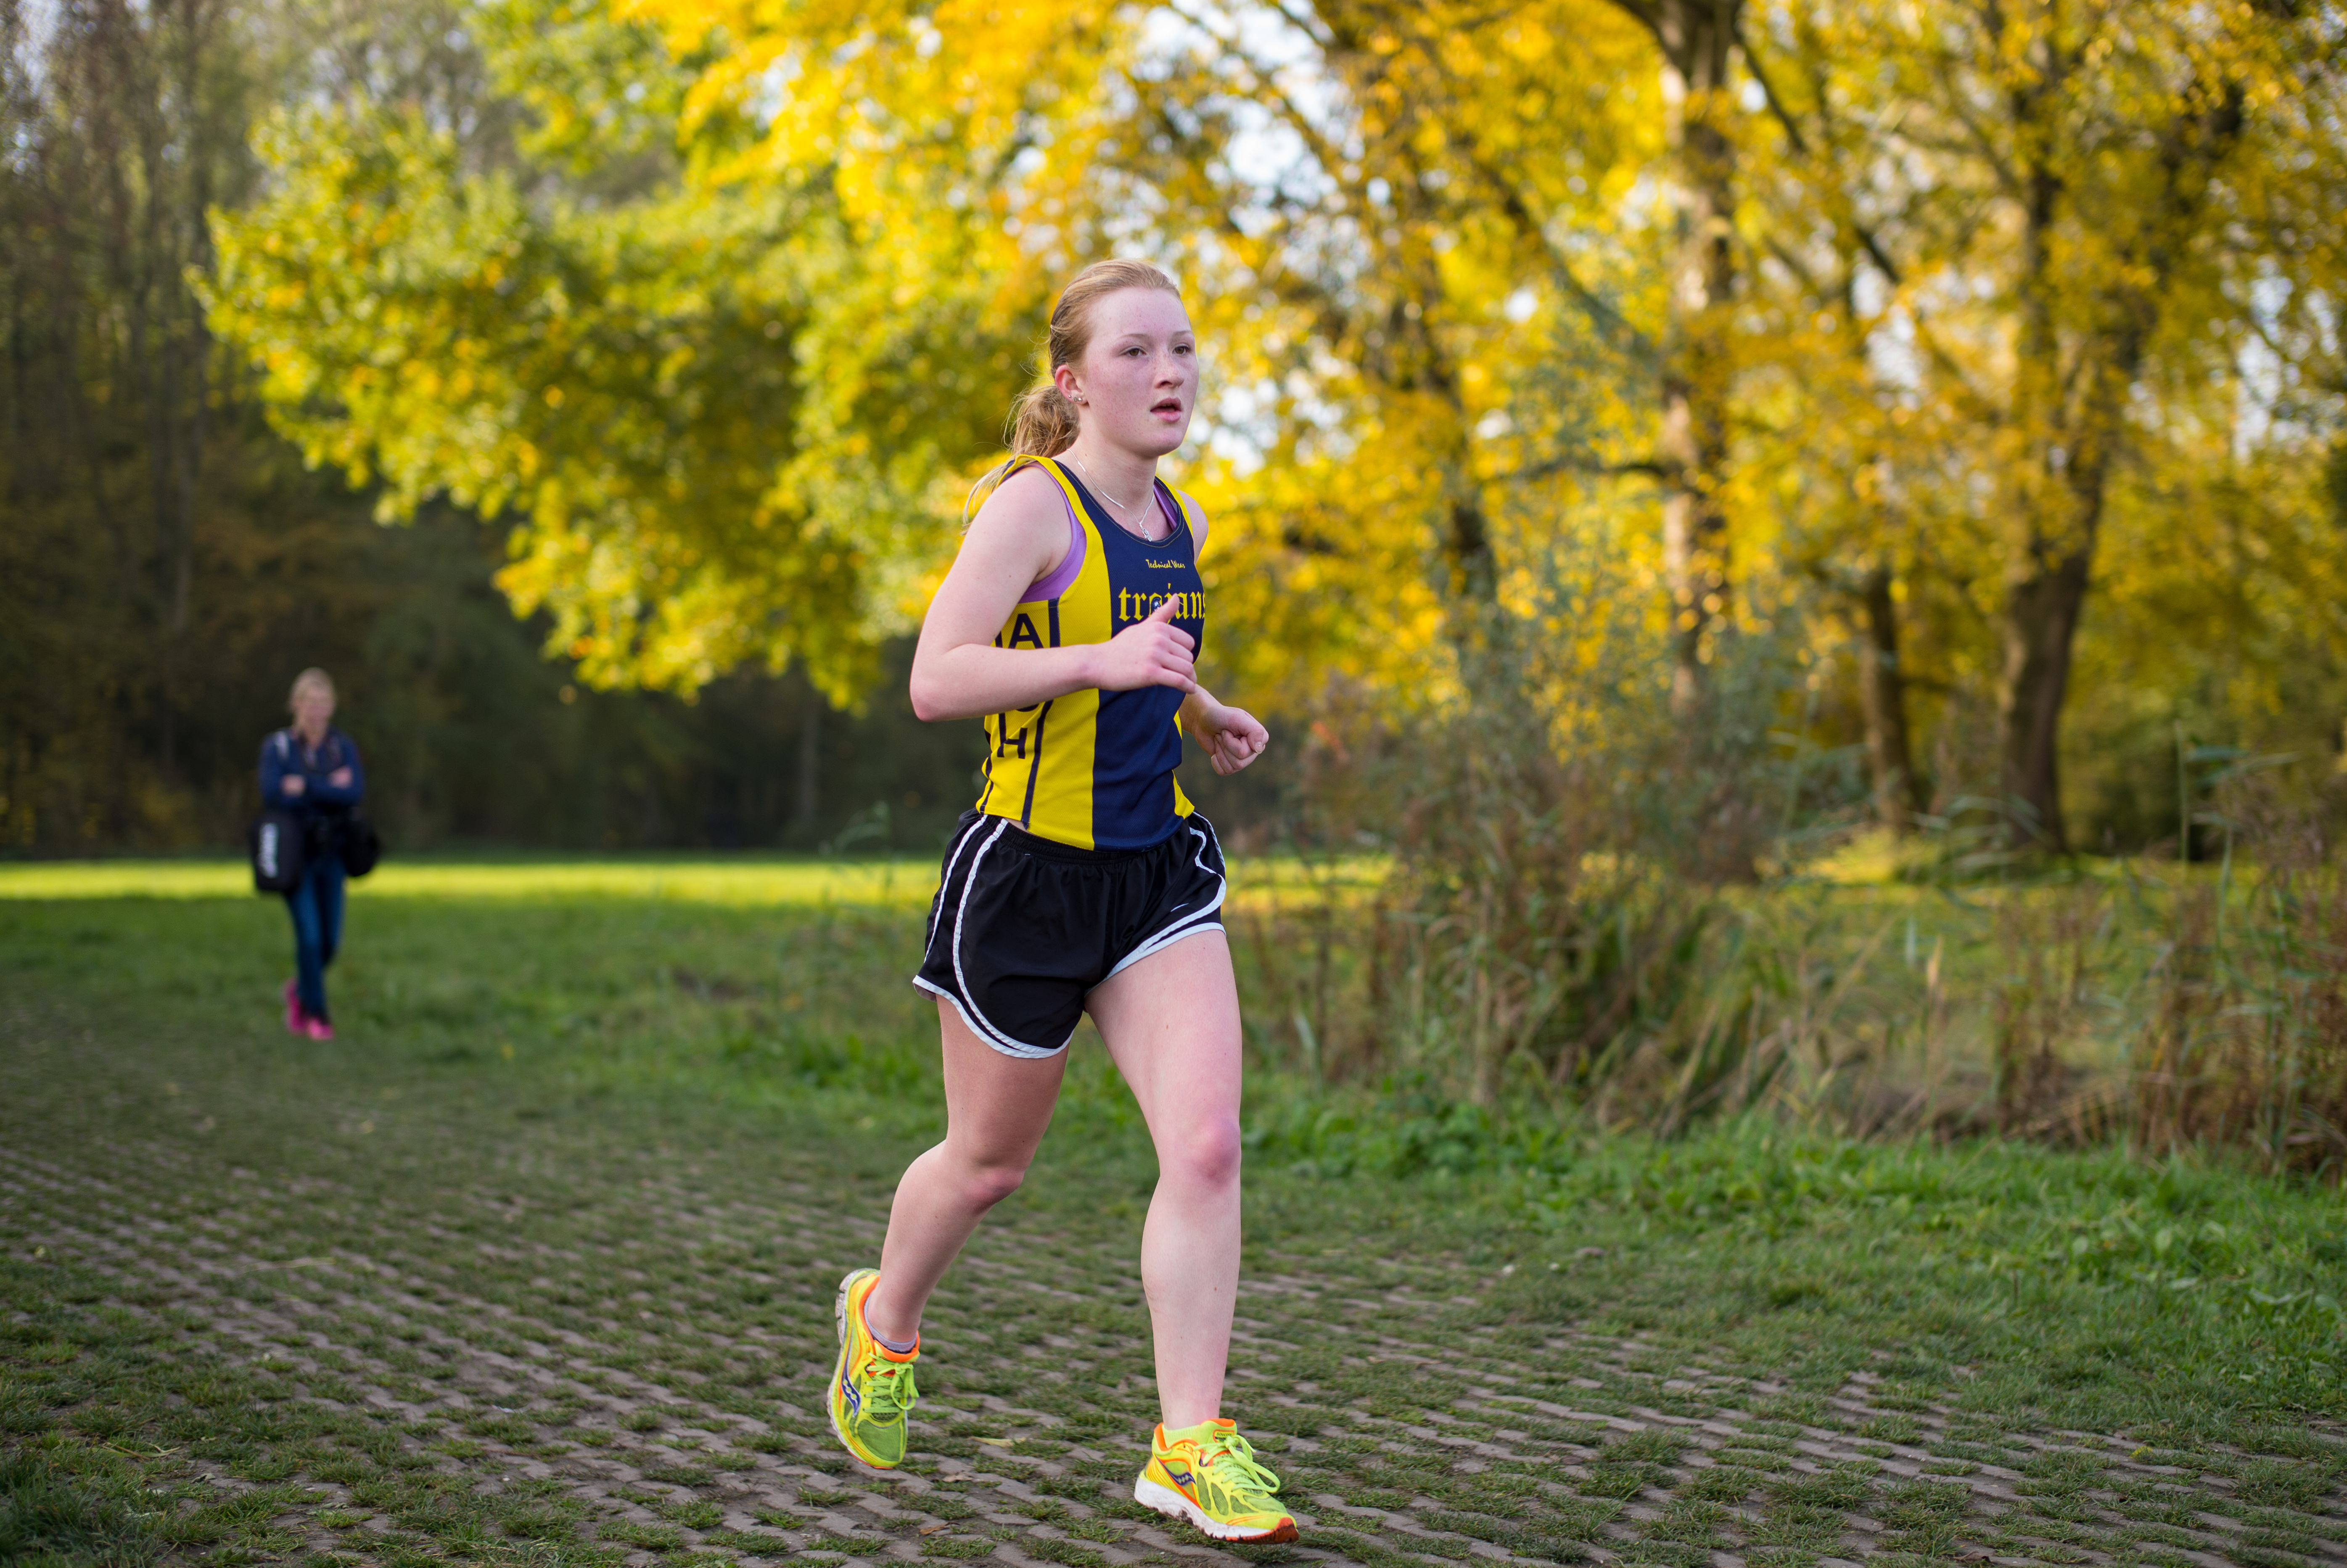
person, running, country, recreation, europe, high, park, jogging, cross, yellow, ash, race, competition, woods, holland, hague, amsterdam, netherlands, international, girls, m, team, sports, dutch, boys, 50, school, runners, endurance, junior, leica, 240, summilux, varsity, athletics, meet, bos, isa, amsterdamse, physical exercise, outdoor recreation, human action, endurance sports, ultramarathon, duathlon, long distance running, cross country running